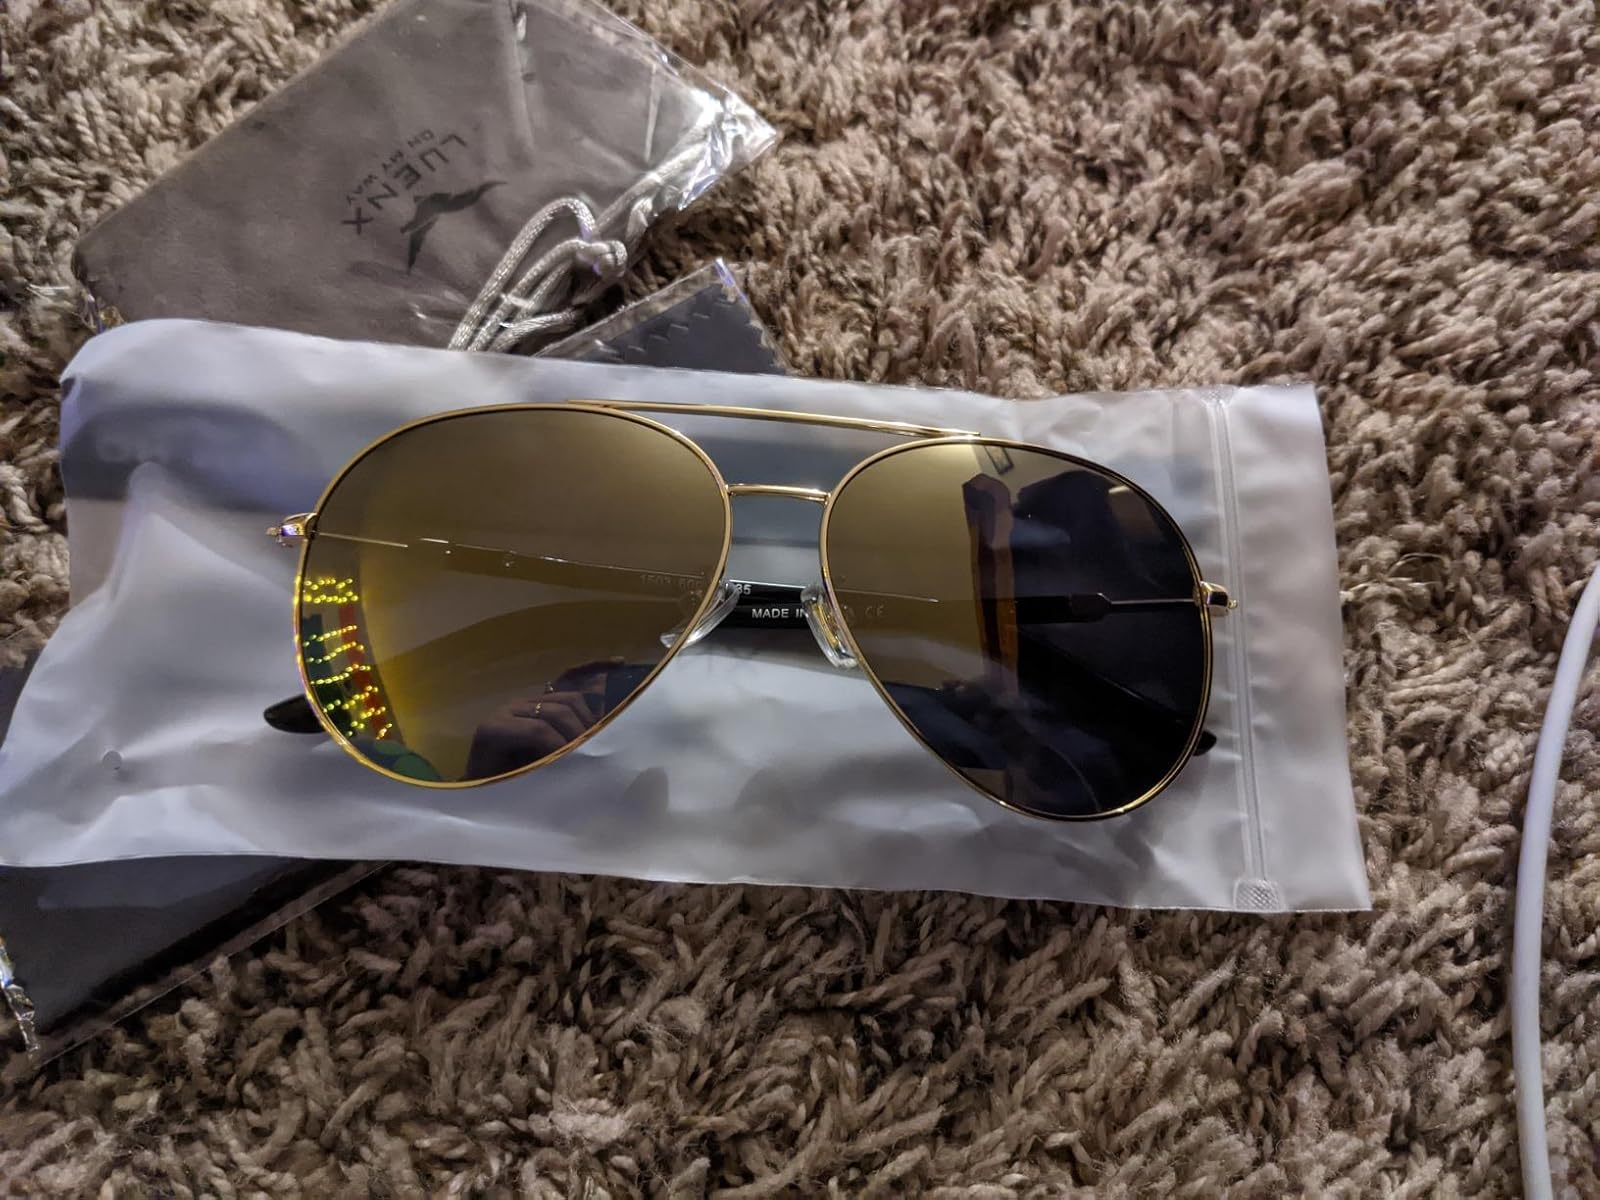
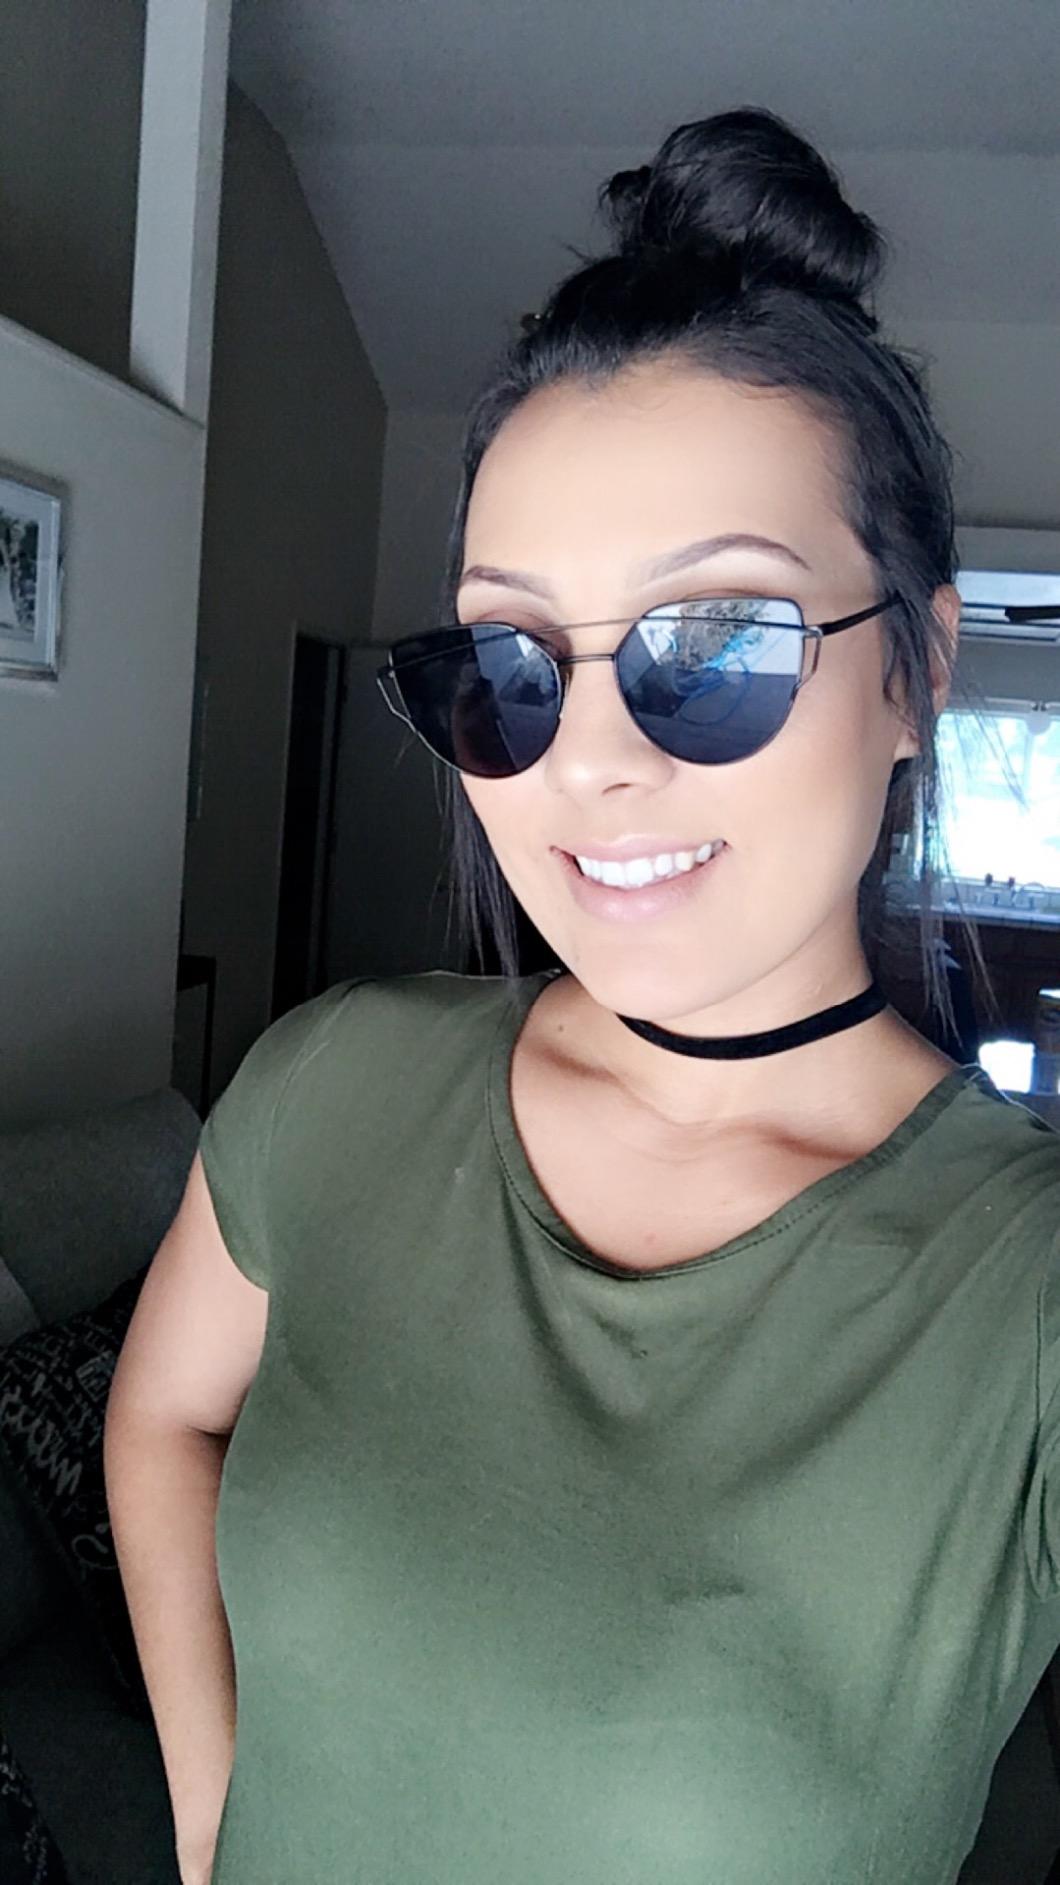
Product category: accessories_sunglasses
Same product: no